Irish Centre Party (1919)

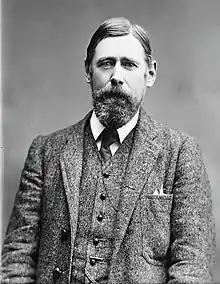
Party founder Stephen Gwynn

The Irish Centre Party was established in January 1919 against the backdrop of the Irish War of Independence and the division of the Irish Unionist Alliance. The party was founded by Stephen Gwynn, who became chair of its provisional general committee, and was dominated by professional men and women, most of whom were from moderate, middle-class Dublin families. It gained limited prominence through its most notable member, Sir Hubert Gough, who had been closely involved in the 1914 Curragh incident.